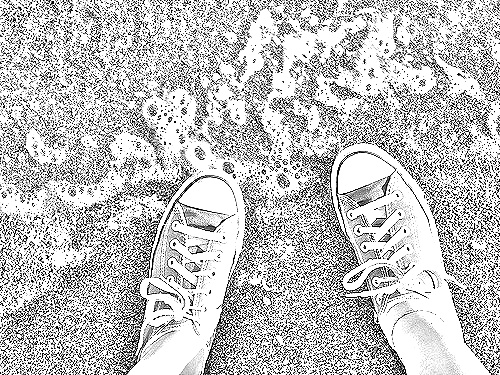
Portrait style: Sketch Portrait